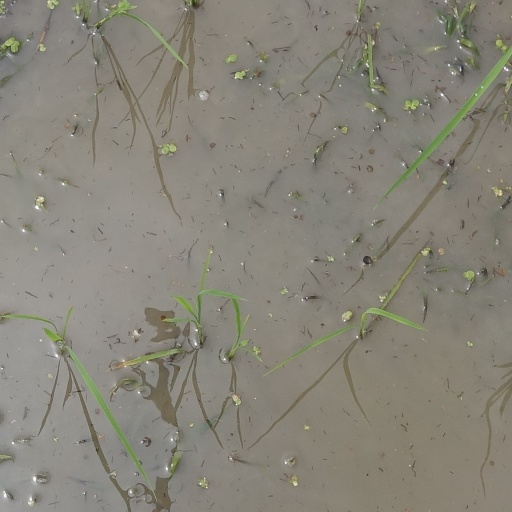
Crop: rice